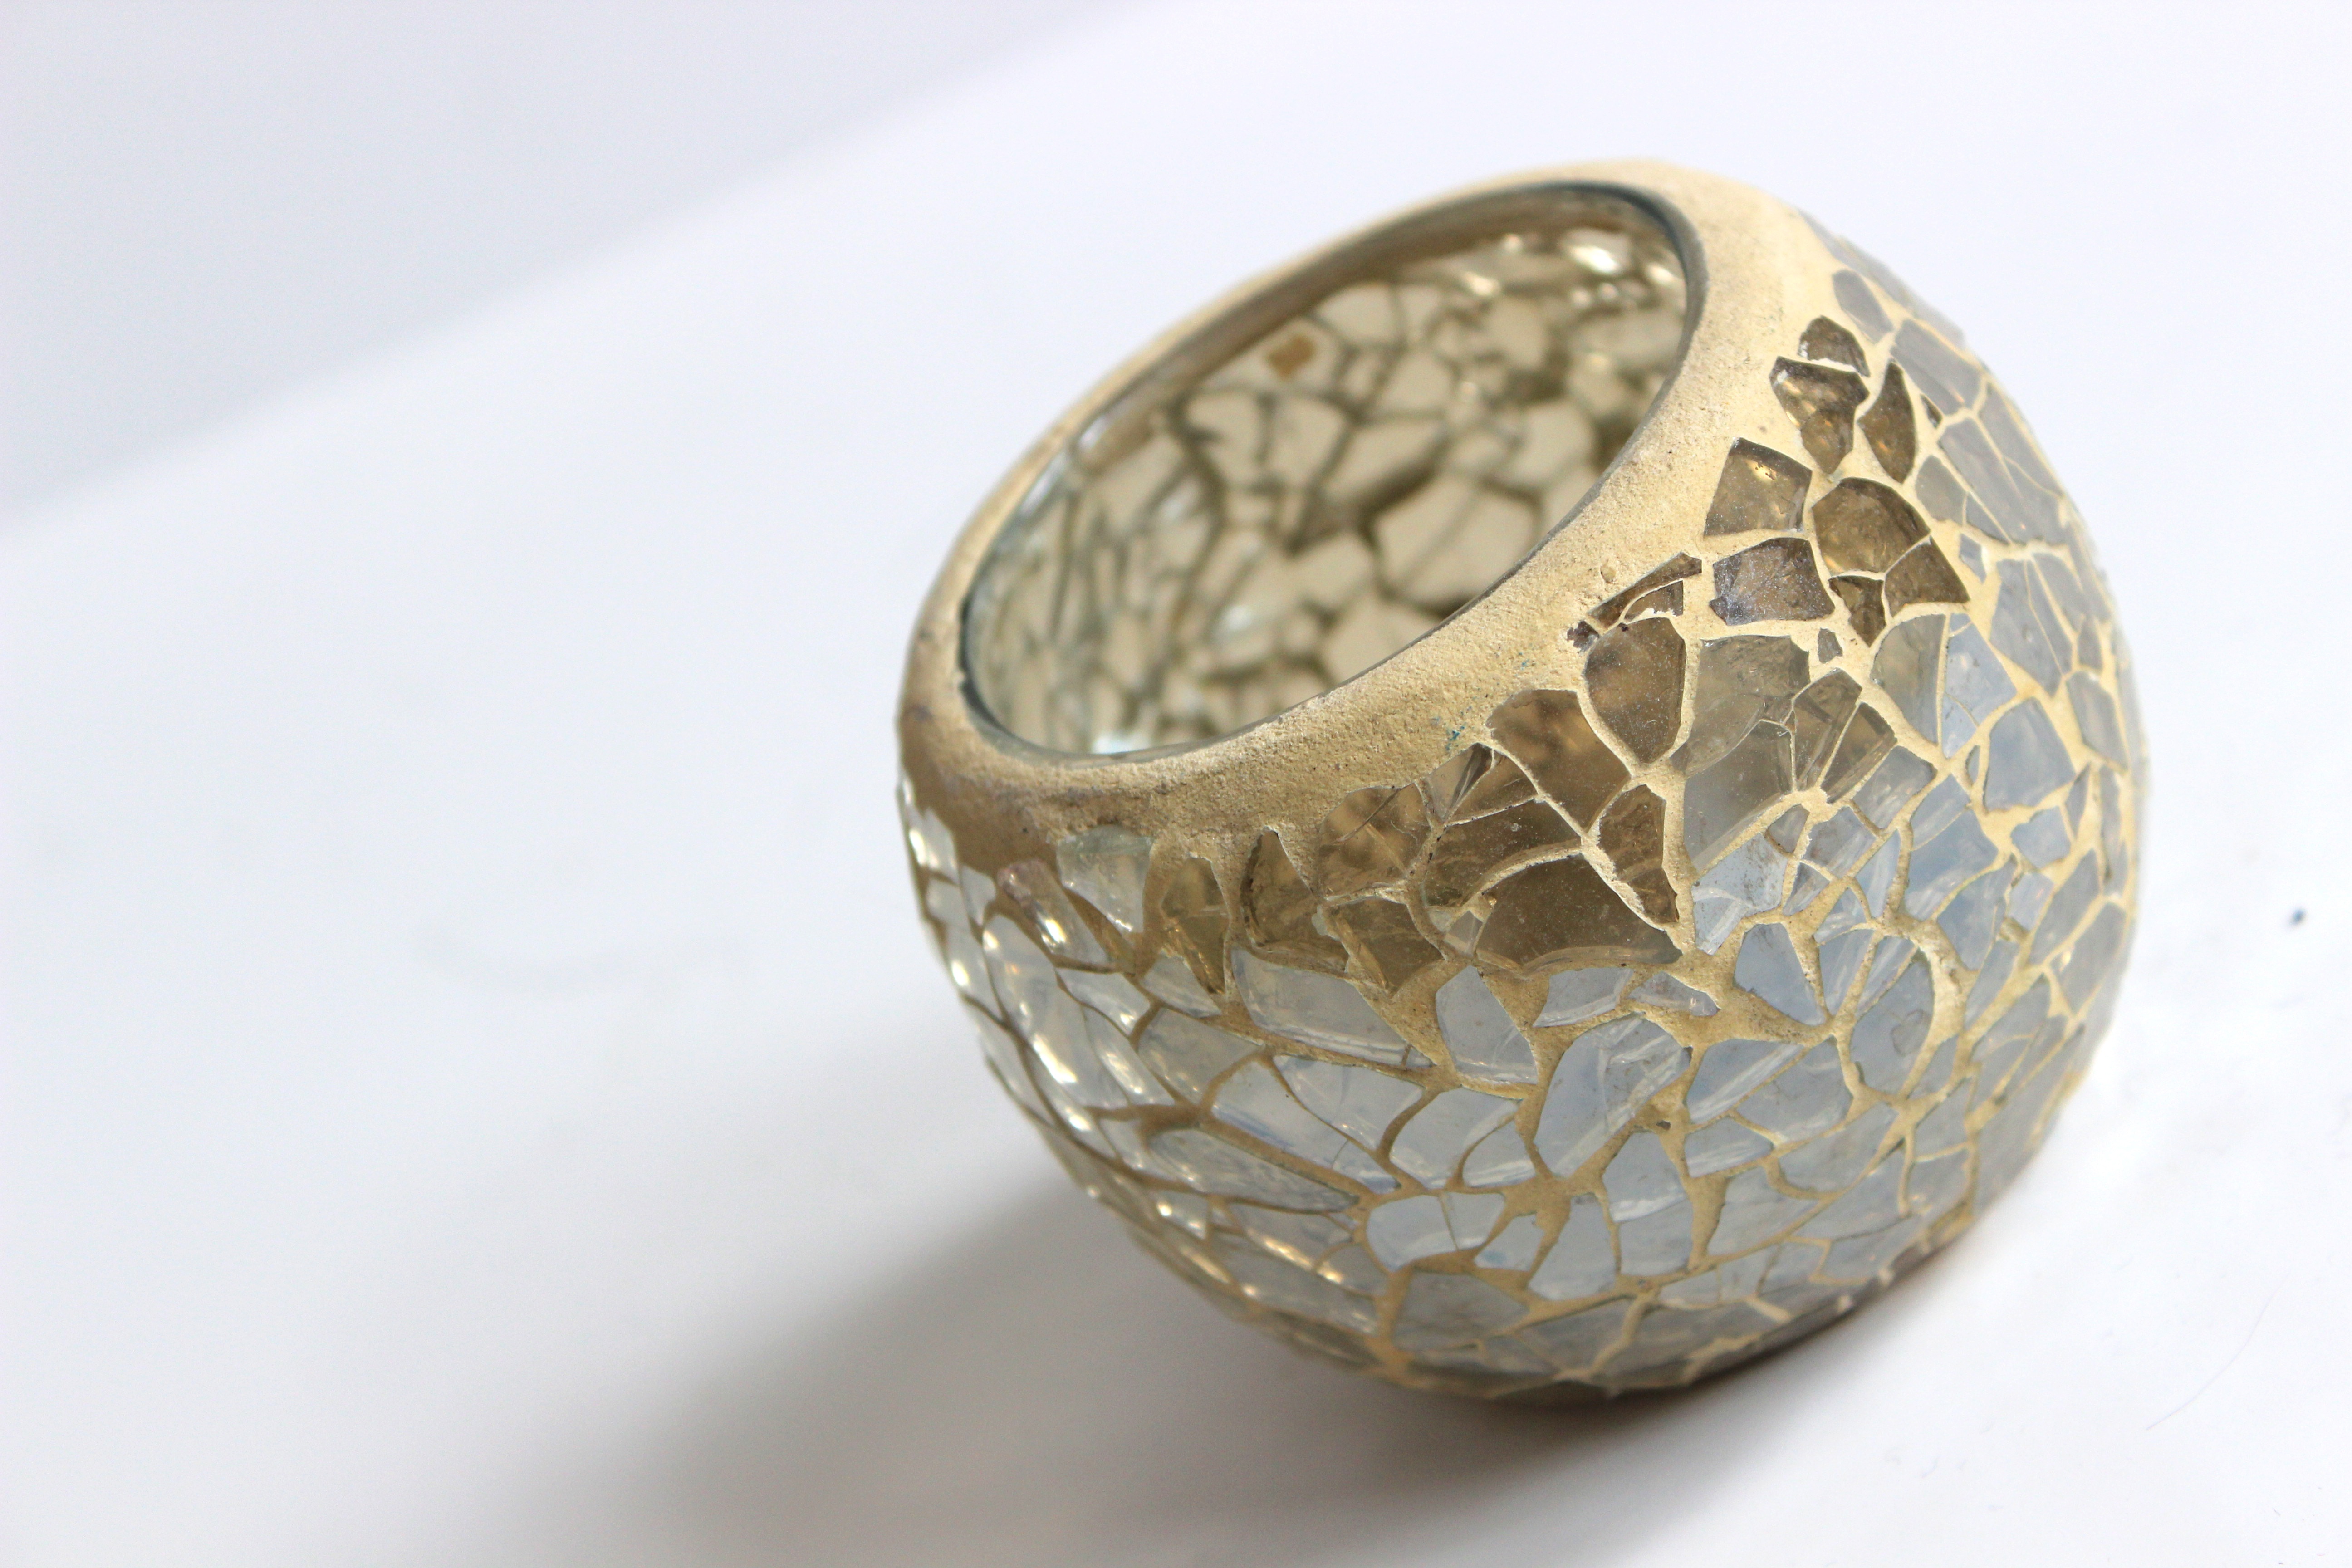
light, architecture, antique, ring, interior, glass, sandstone, cup, decoration, pattern, reflection, facade, object, candle, modern, ornament, jewellery, luxury, design, ornate, silver, decorative, bright, angle, style, elegant, ornamental, souvenir, shining, architectural, perception, meaning, figurative, locket, fashion accessory